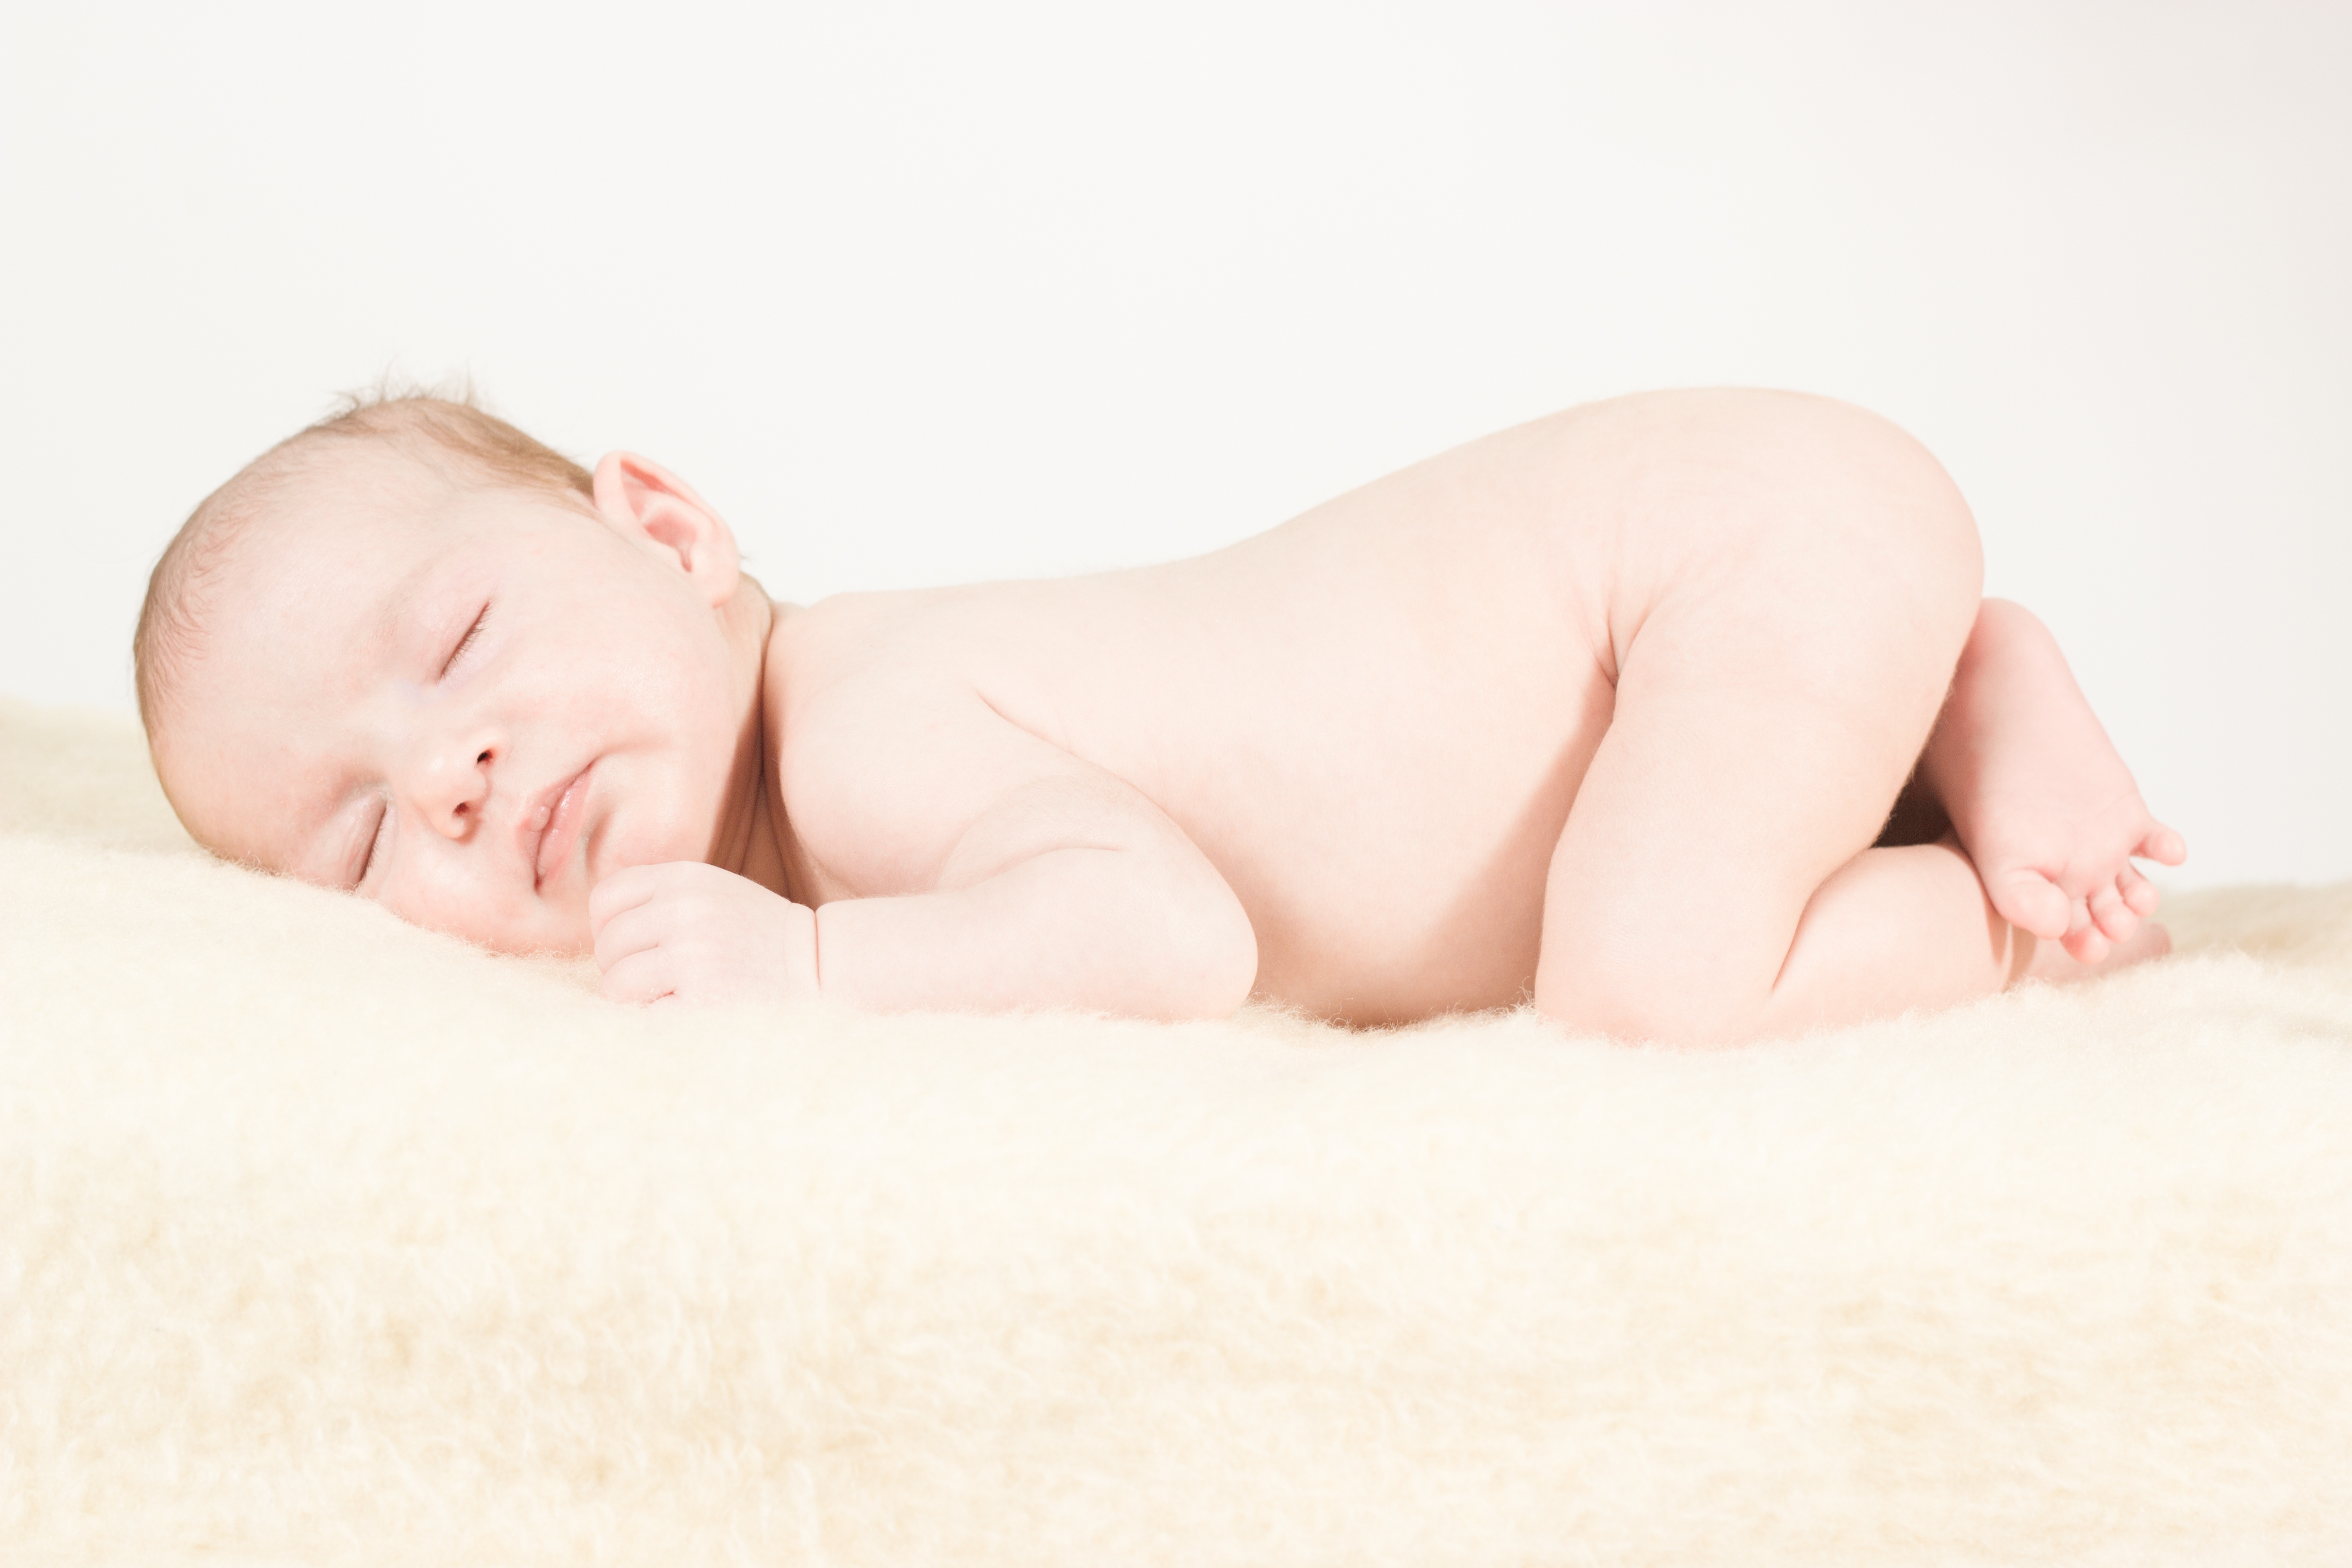
person, photography, leg, portrait, young, child, baby, smile, long hair, face, eyes, infant, skin, soft, luck